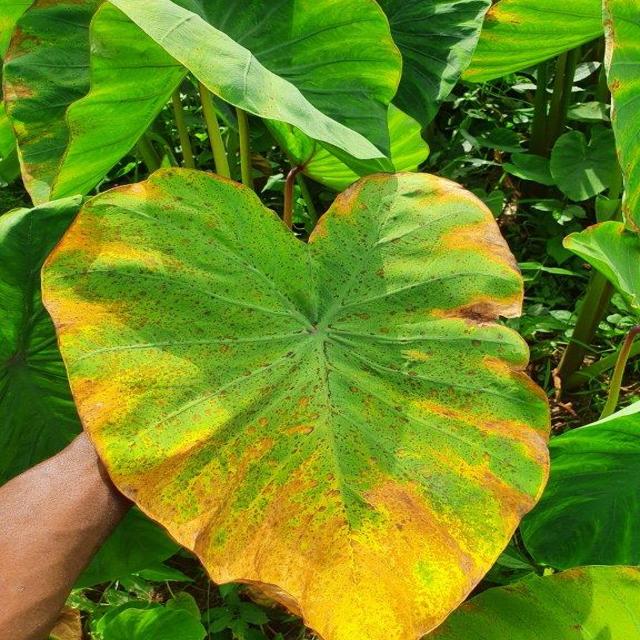
Label: Mid_Blight